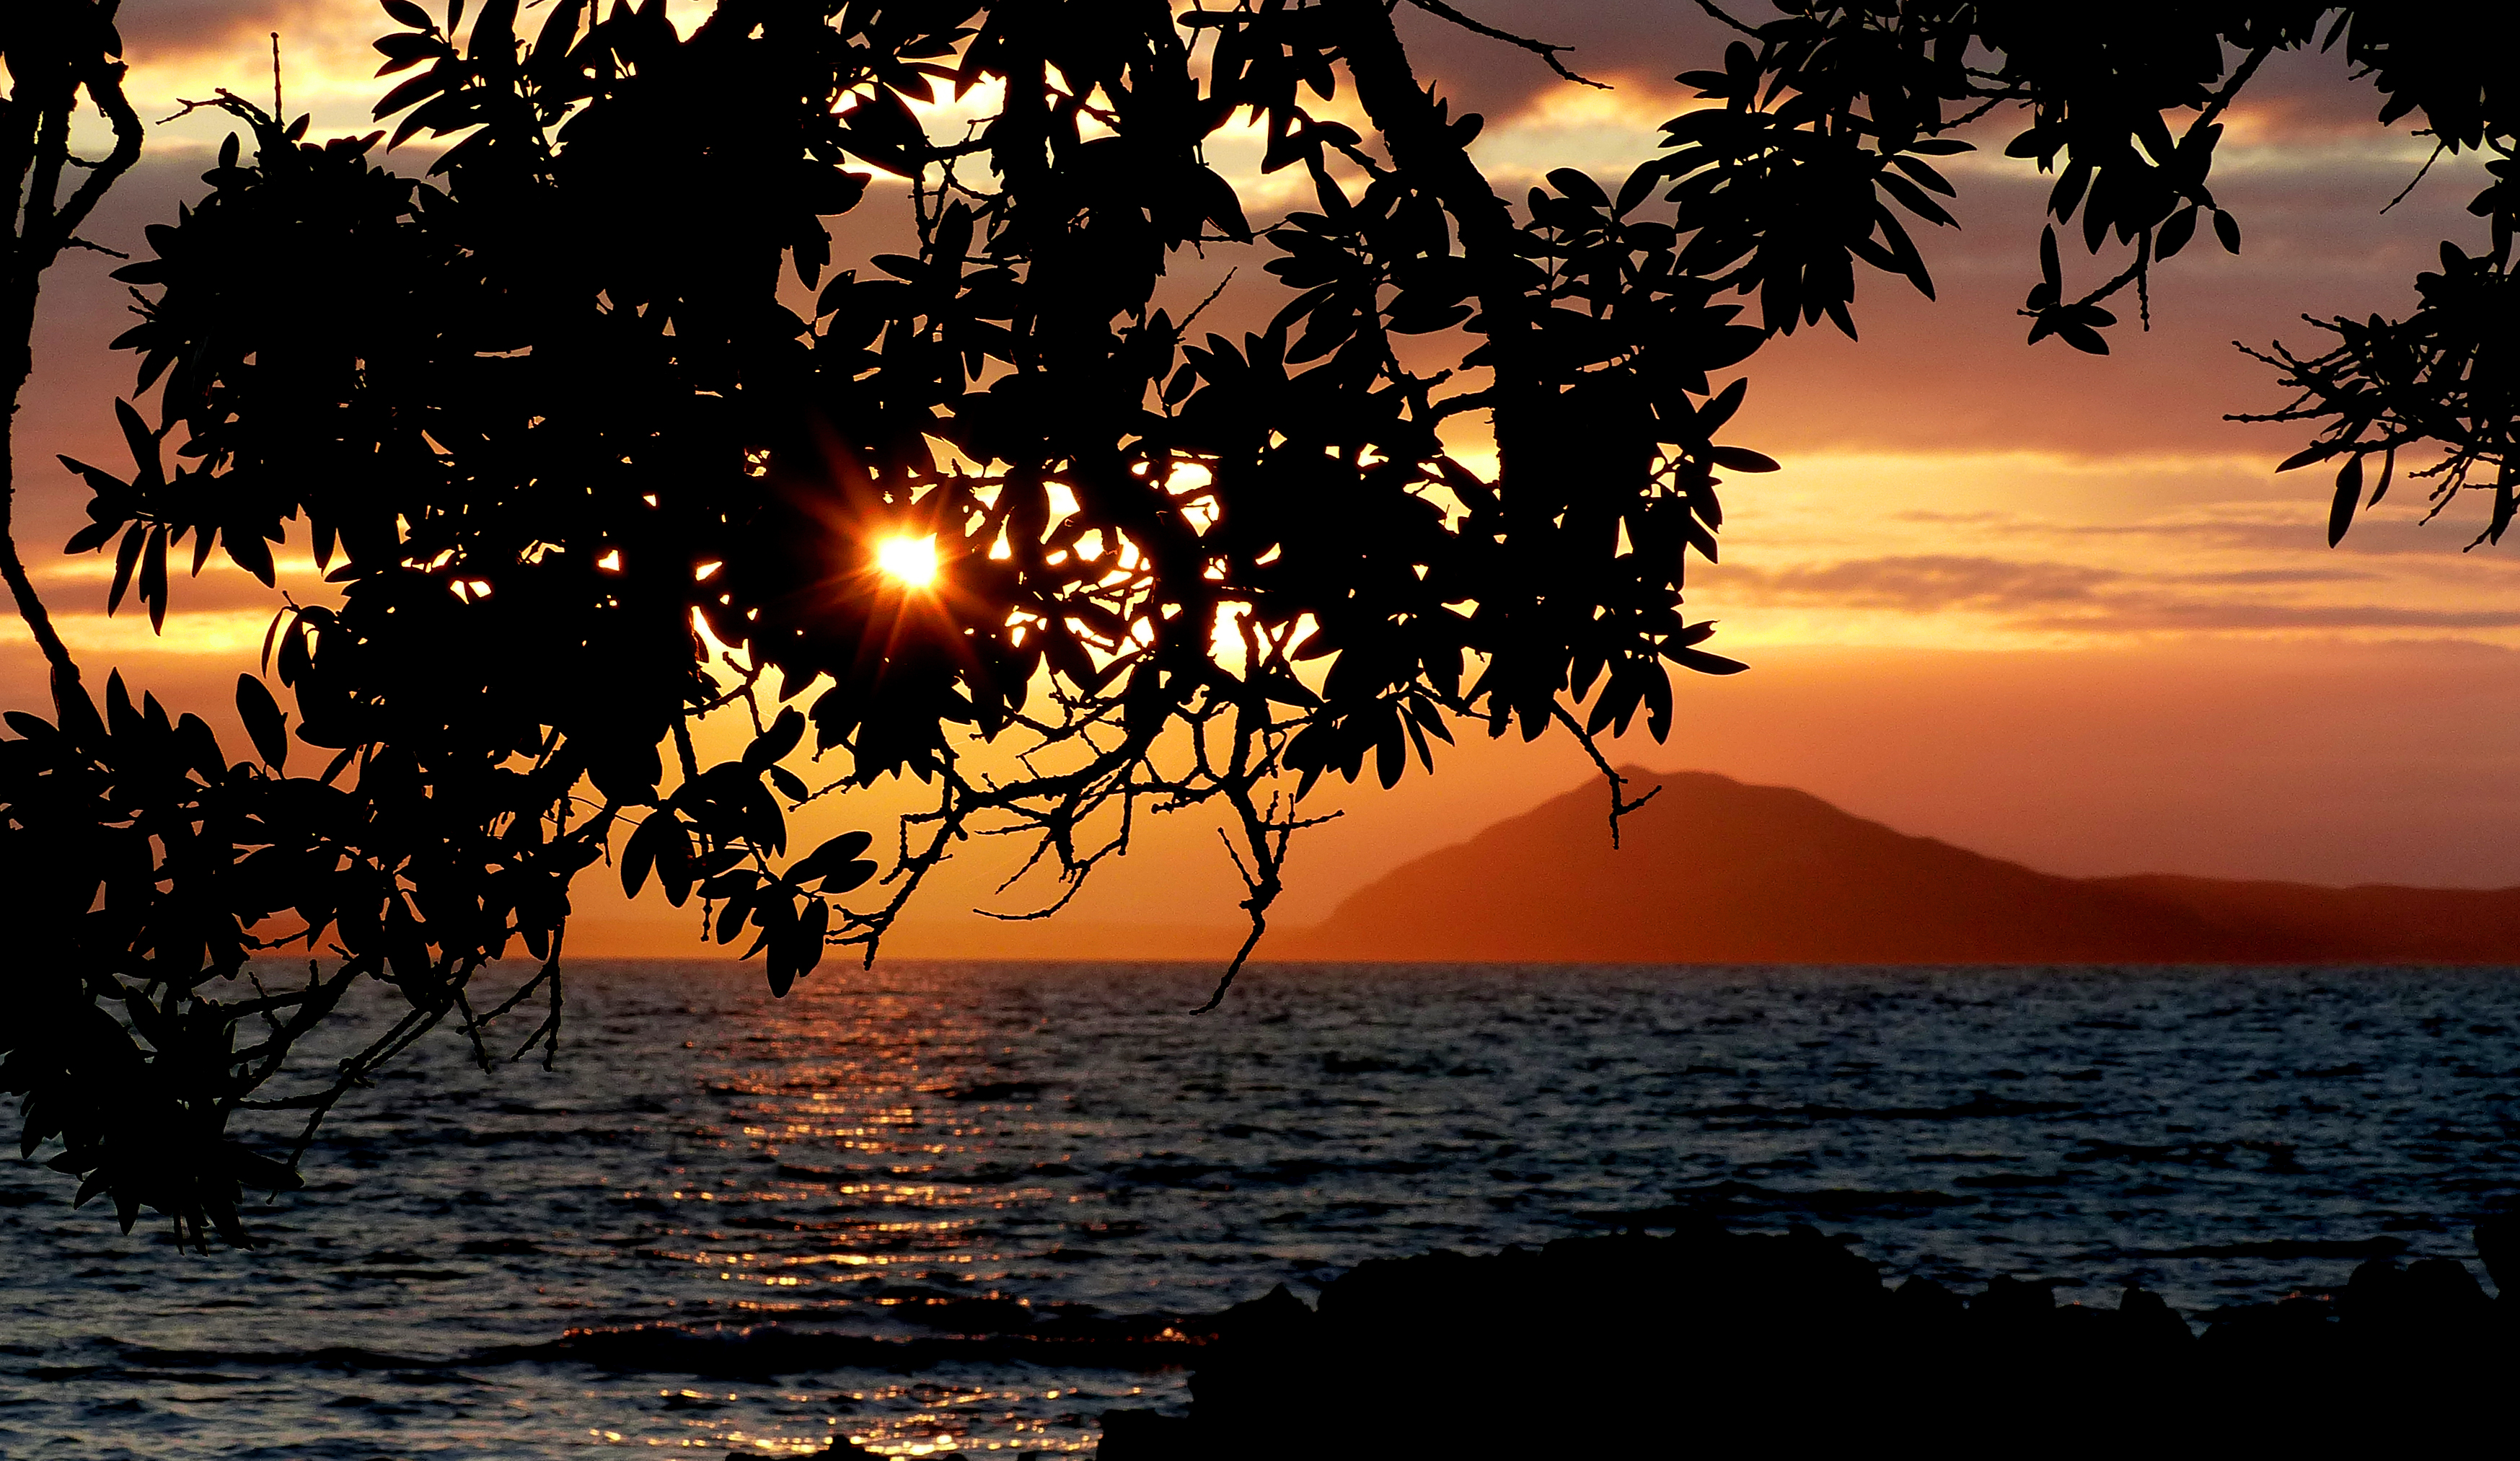
sea, tree, ocean, horizon, sun, sunrise, sunset, sunlight, morning, dawn, dusk, evening, reflection, lumixfz200, bridgecamera, seascapes, afterglow